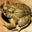
Label: frog